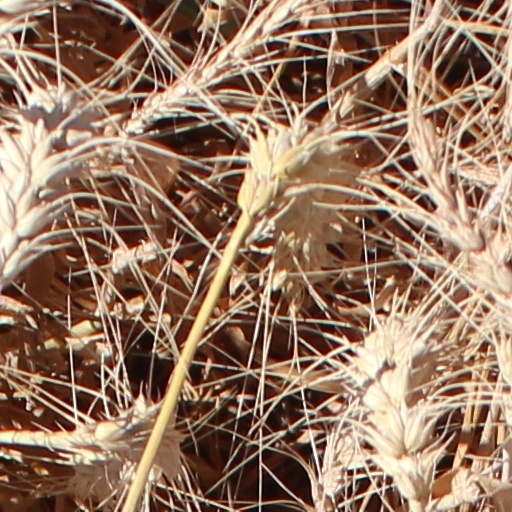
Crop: wheat